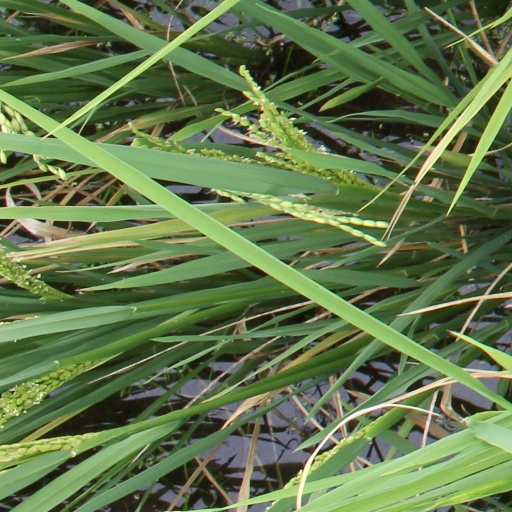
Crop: rice